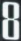
Number: 8